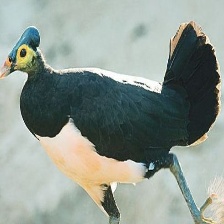
Species: MALEO
Scientific name: MACROCEPHALON MALEO